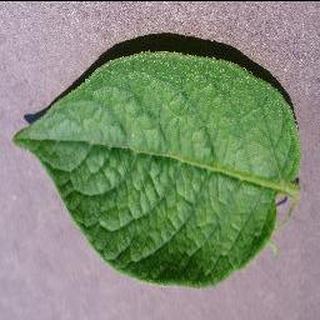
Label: healthy_potato